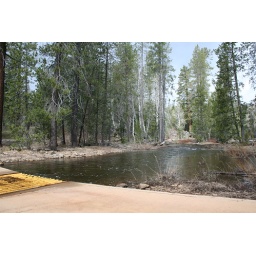
water almost over the road